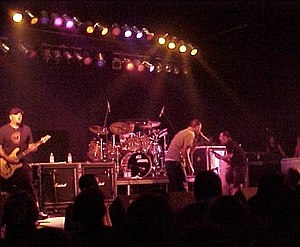
Alien Ant Farm
Alien Ant Farm blev grundlagt i 1996 ved Riverside, nær Los Angeles, som en alternativ rockgruppe.